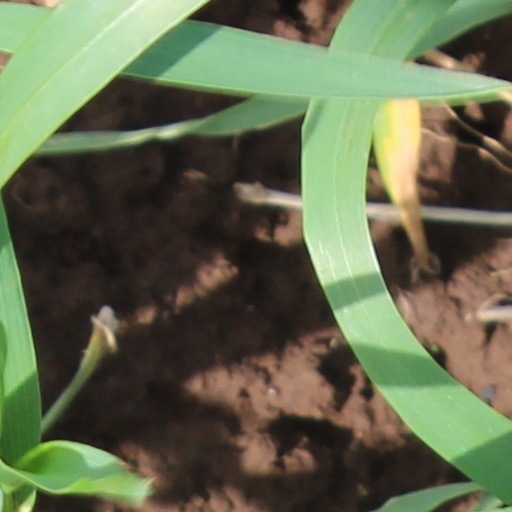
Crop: wheat